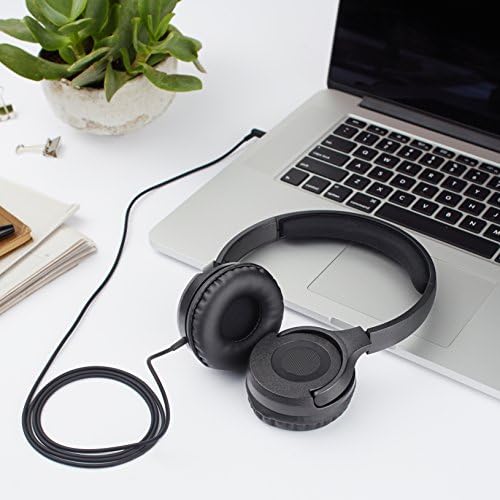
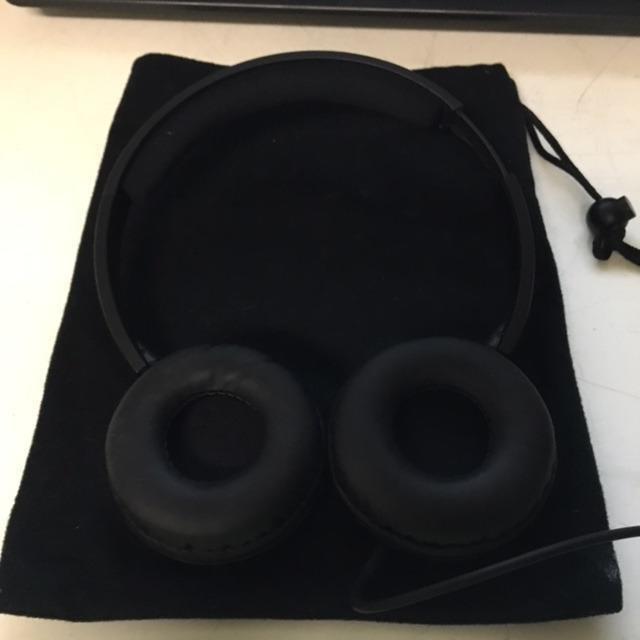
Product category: headphones
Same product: yes